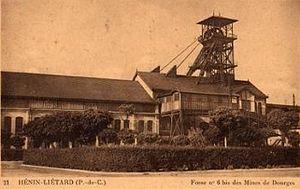
Compagnie des mines de Dourges, Pas-de-Calais, France.
La Compagnie des mines de Dourges est une compagnie minière qui a exploité la houille dans le Bassin minier du Nord-Pas-de-Calais à partir de 1856, date à laquelle la fosse nᵒ 2 a commencé à produire. Les premiers travaux pour une fosse nᵒ 1 ont débuté en 1850, mais quatre ans plus tard, le puits menace de s'effondrer. Le puits nᵒ 2 est donc entrepris, toujours à Hénin-Beaumont à cinquante mètres de l'avaleresse. Puis sont successivement ouvertes la fosse nᵒ 3 à Hénin-Beaumont et nᵒ 4 à Noyelles-Godault. L'avaleresse nᵒ 5, dans cette même commune, est un échec. Les fosses nᵒˢ 6 et 6 bis sont ensuite entreprises sur deux carreaux différents à Hénin-Beaumont et la fosse nᵒ 7 - 7 bis à Montigny-en-Gohelle. C'est à cette même période, dans les années 1890 - 1900 que les fosses nᵒˢ 2, 3 et 4 se dotent d'un puits bis.
La fosse nᵒ 6 bis dite Darcy de la Compagnie des mines de Dourges est un ancien charbonnage du Bassin minier du Nord-Pas-de-Calais, situé à Hénin-Beaumont. Le puits est commencé en 1906 à 750 mètres au sud-sud-ouest de la fosse nᵒ 6. Des cités sont bâties à proximité. Un terril conique nᵒ 105, 6 bis de Dourges Est, haut à terme de 46 mètres, est édifié au nord de la fosse. Celle-ci est détruite durant la Première Guerre mondiale. Elle est, comme les cités, reconstruite.